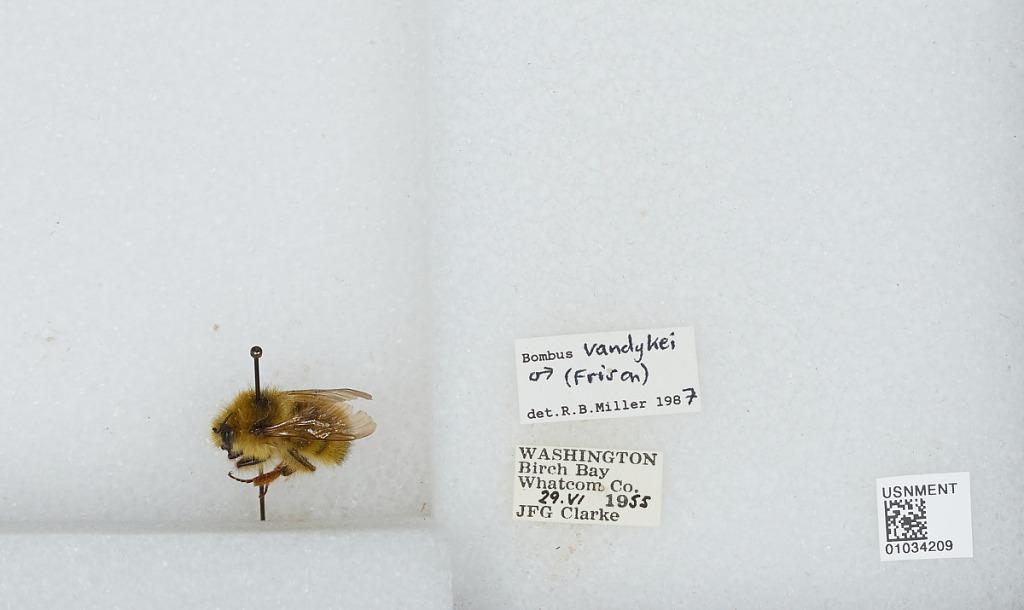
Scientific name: Bombus (Pyrobombus) vandykei (Frison)
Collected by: J. Clarke
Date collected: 1955-6-29
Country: United States
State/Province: Washington
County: Whatcom
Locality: Birch Bay
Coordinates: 48.9322, -122.747
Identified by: Miller, R. B.